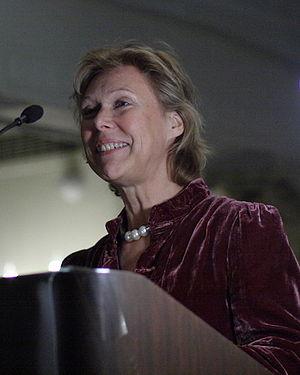
Elizabeth Janet Browne est une historienne des sciences britannique, connue pour ses travaux sur l'histoire de la biologie du XIXᵉ siècle. Elle a enseigné au Centre Wellcome Trust d'histoire de la médecine pour l'University College de Londres avant de retourner à université Harvard. En 2010, elle est « professeure Aramont d'histoire des sciences » à Harvard.